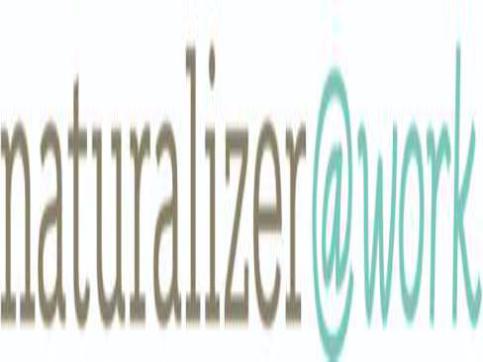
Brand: naturalizer-2
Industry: Clothes